Stellenberg, Bellville

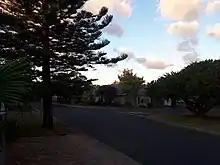
Trees in Stellenberg Bellville

The suburb originates its name from the original farm on which it was developed. The farm was called Stellenburgh (later changed to Stellenburg), and was originally owned by Johannes (Joan) Blesius in 1705. Blesius named it after the Stellenbosch Mountain which one could see from the farm. Stellenbosch is named after the Governor of the Cape Colony, Simon van der Stel. Blesius was awarded the farm by Willem Adriaan van der Stel. This van der Stel was the son of Governor Simon van der Stel. Blesius (b.1656, d.1711) came from Breukelen, the Netherlands. The land felt under the jurisdiction of de Kuijlen. In 1707 Jacobus van der Heijden became owner of the land. The land stayed in the van der Heijde family until JF de Kock bought it. JF de Kock owned it up to 1736, when it was rewarded to Hilletjie Olivier. She died in 1765. On 3 January 1882 it was transferred to John Starke and then to Jacob Jacobus Hamman. In 1883 Charl Marais owned the land. He sold it to Maria Elizabeth Green (b 6 July 1856). In 1898 Hermanus Lambertus Bosman de Waal (b. 21 September 1863) bought it and he sold it to Francois Stephanus de Villiers in 1899. In the 20th century it was sold to Old Mutual and in 1969 residential development started. Stellenburg then became Stellenberg.